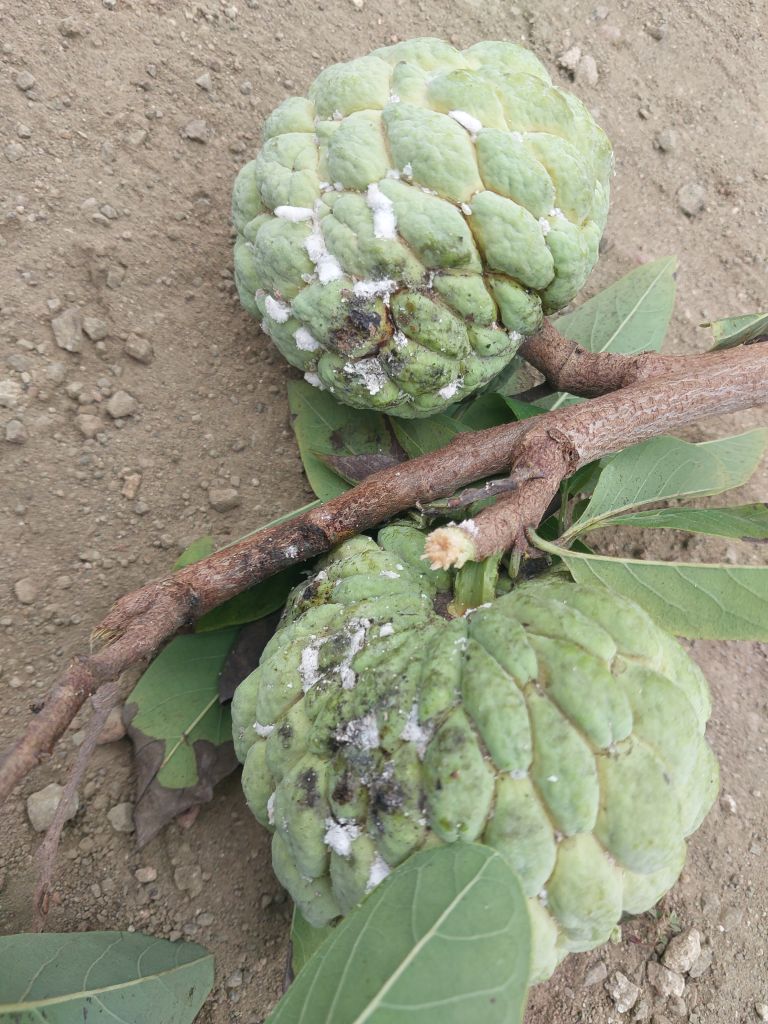
Disease label: Leaf spot on fruit